Wuthering Heights (1953 TV play)

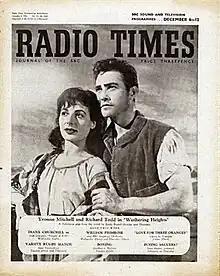
"Radio Times" cover with Yvonne Mitchell & Richard Todd

Wuthering Heights is a 1953 British TV production of Emily Brontë's classic 1847 novel. It was made because Richard Todd, then at the height of his film popularity, expressed interest in playing Heathcliff and the BBC arranged for an adaptation to be made. Todd wrote in his memoirs that he was approached to make it by Michael Barry and Rudolph Cartier. He was making a French film "The Bed" at the time. Todd said the production was "to break new ground: far from being static with few camera angles, we had over 70 different set-ups to contend with and several cameras to shoot them."